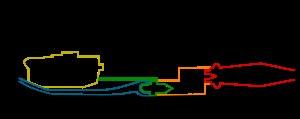
Le Mikoyan-Gourevitch I-250, parfois appelé MiG-13, fait partie d'un programme d'urgence soviétique, en 1944, destiné à développer un chasseur à hautes performances pour faire face au nouvel appareil allemand équipé d'un turboréacteur, le Messerschmitt Me 262.
Un motoréacteur est un type de moteur à réaction rudimentaire, parfois désigné en anglais « thermojet », un terme désormais plutôt attribué à un concept totalement différent et assez particulier de pulsoréacteur.